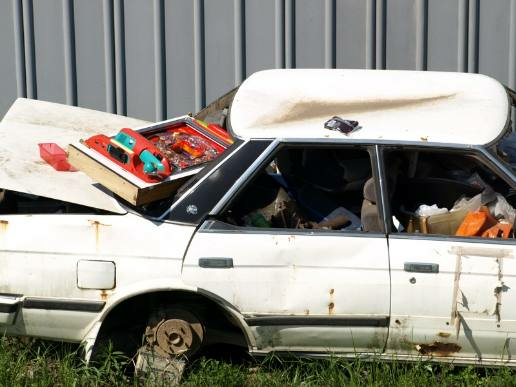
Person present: No